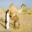
Label: camel